Scott Hall

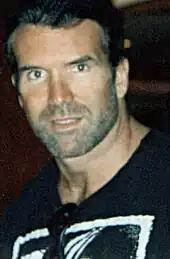
Hall in 1999

Scott Oliver Hall (October 20, 1958 – March 14, 2022) was an American professional wrestler. He was best known for his tenures with World Championship Wrestling (WCW) under his real name and with the World Wrestling Federation (WWF, now WWE) under the ring name Razor Ramon.